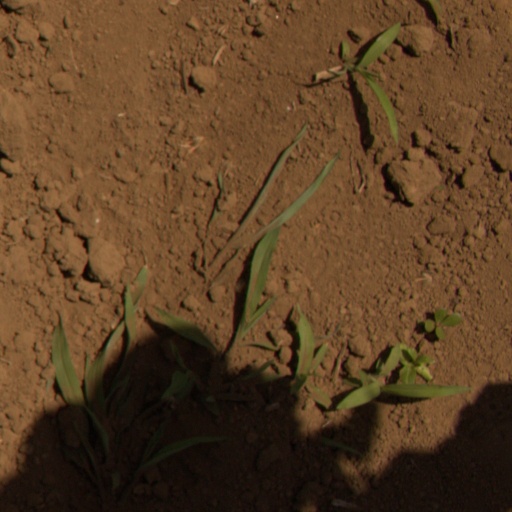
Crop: Jerusalem artichoke